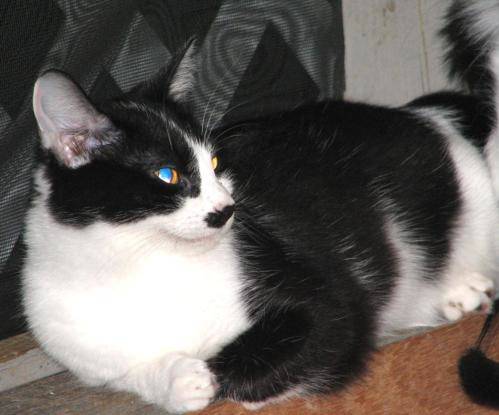
Label: cat